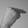
ASL letter: H